Bijou Thaangjam

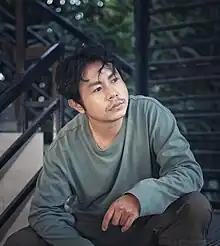

Bijou Thaangjam (born Thangjam Biju Singh) is an Indian actor, lyricist, art director, chef and entrepreneur. He is of Meitei descent originally from Imphal, Manipur. He was one of the contestants on the reality cooking competition MasterChef India 2. He is known for his role in the film Mary Kom and Shivaay.